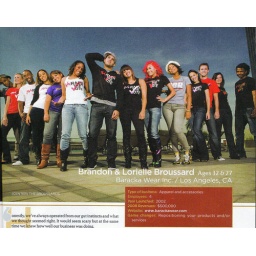
im in the gray tee and hat